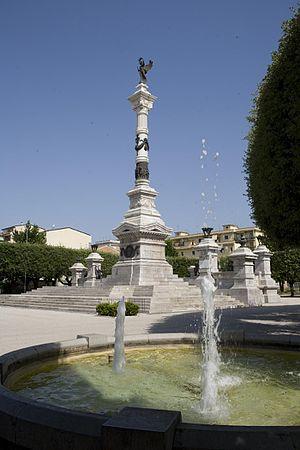
Manfredo Manfredi en italien : [maɱˈfreːdo maɱˈfreːdi] né à Plaisance le 16 avril 1859, et mort dans la même ville le 13 octobre 1927, est un architecte italien.